Emerald Dragon

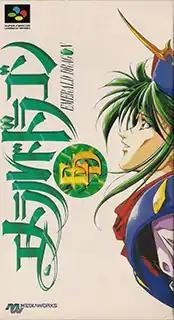

is a role-playing video game developed by Glodia that was released for multiple platforms in Japan. It was released for NEC Corporation's PC-8801 and PC-9801 home computers on December 22, 1989, followed by conversions for the X68000 (released on December 6, 1990), MSX2 (released on December 26 of the same year) and FM Towns (released on May 28, 1992). Developer Alfa System later produced console versions of the game for the PC Engine in Super CD-ROM² format (released on January 28, 1994) and the Super Famicom (released on July 28, 1995). The game features characters and locations based on Zoroastrian mythology.